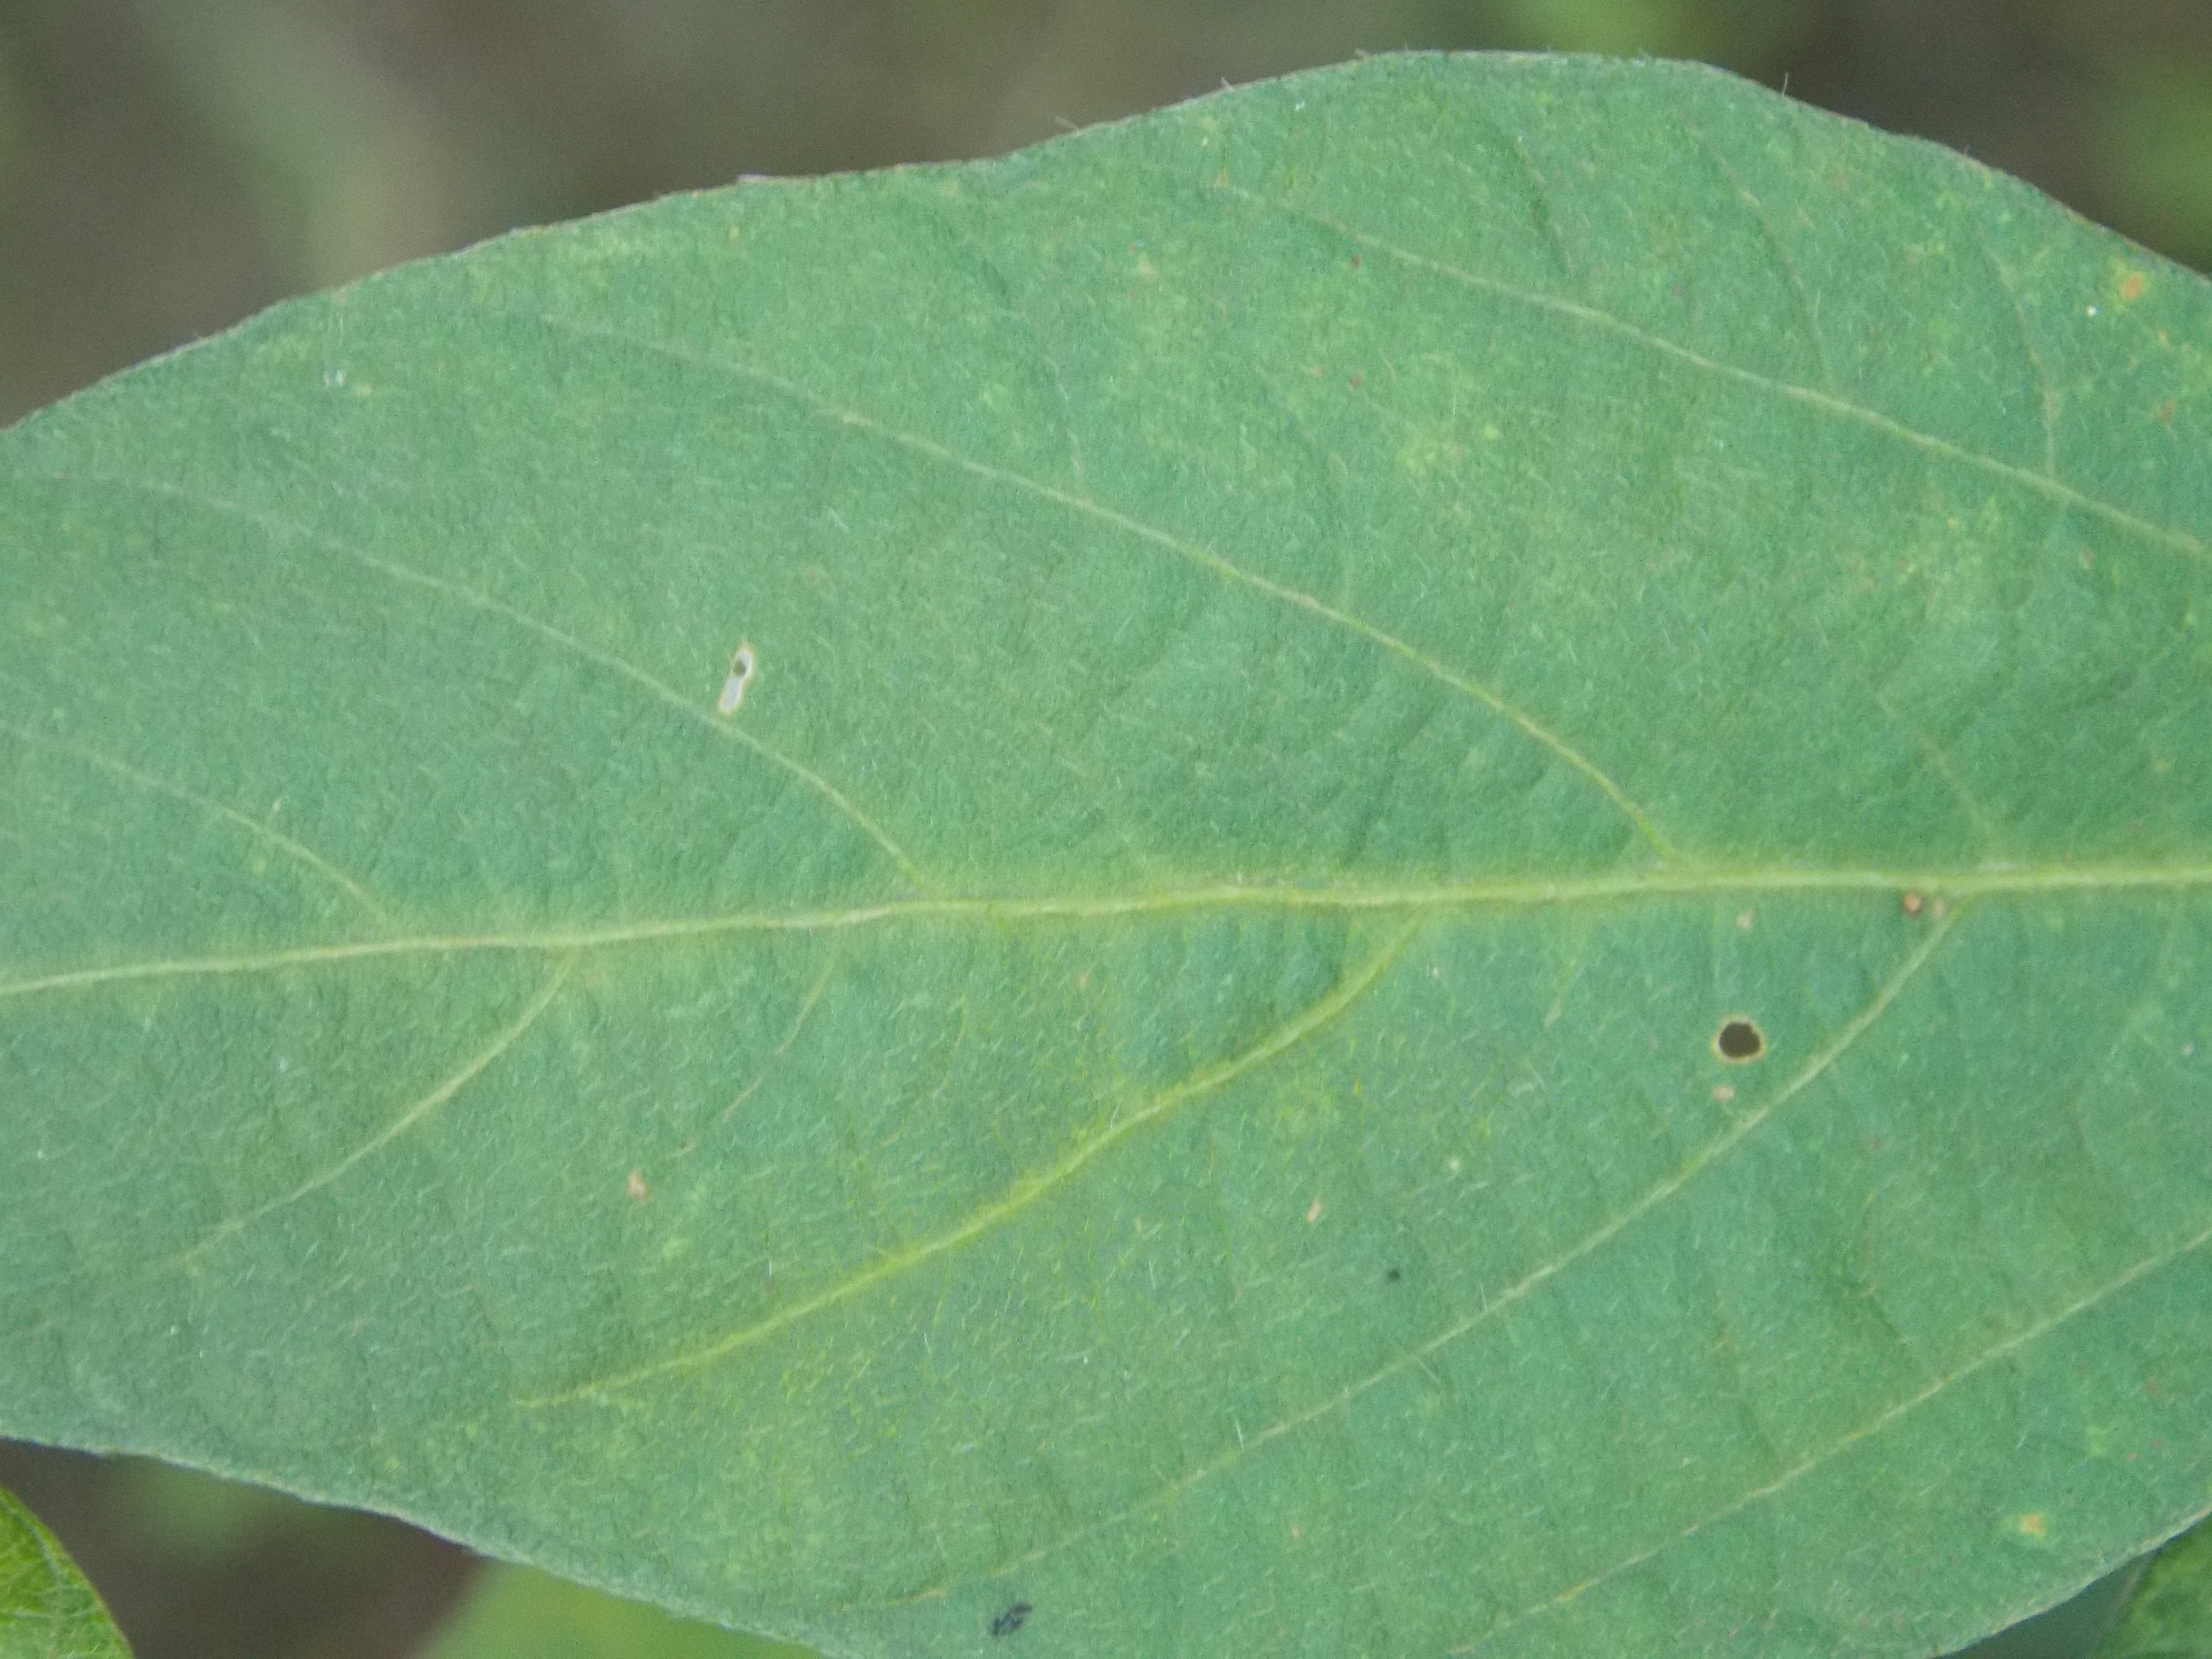
Label: Healthy